2018 German Grand Prix

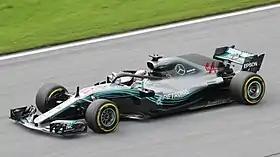
Lewis Hamilton (pictured in his car at the ) won the race.

The race started in dry conditions, with a high chance of rain later in the race. As they went through turn 1 it was Sebastian Vettel who led for Ferrari followed by Valtteri Bottas and Kimi Räikkönen. Of the front runners, Räikkönen was the first to make a pitstop on lap 14 switching onto the soft tyres, Vettel and Bottas made their opening pitstops on laps 24 and 28 respectively. With the leaders on lap 29, the race saw its first retirement in the form of Ricciardo with what transpired to be power loss, this did not disrupt the rhythm of the race as his car was recovered quickly. On the same lap Ricciardo's teammate Max Verstappen made his first pit stop. On lap 29, it was Räikkönen who led, followed by Vettel, Hamilton (yet to make his compulsory pitstop) and Bottas. After a couple of laps Vettel slowed down after complaining of overheating tyres from being with a couple of seconds behind Räikkönen and on lap 39 Räikkönen was told to let his teammate through.